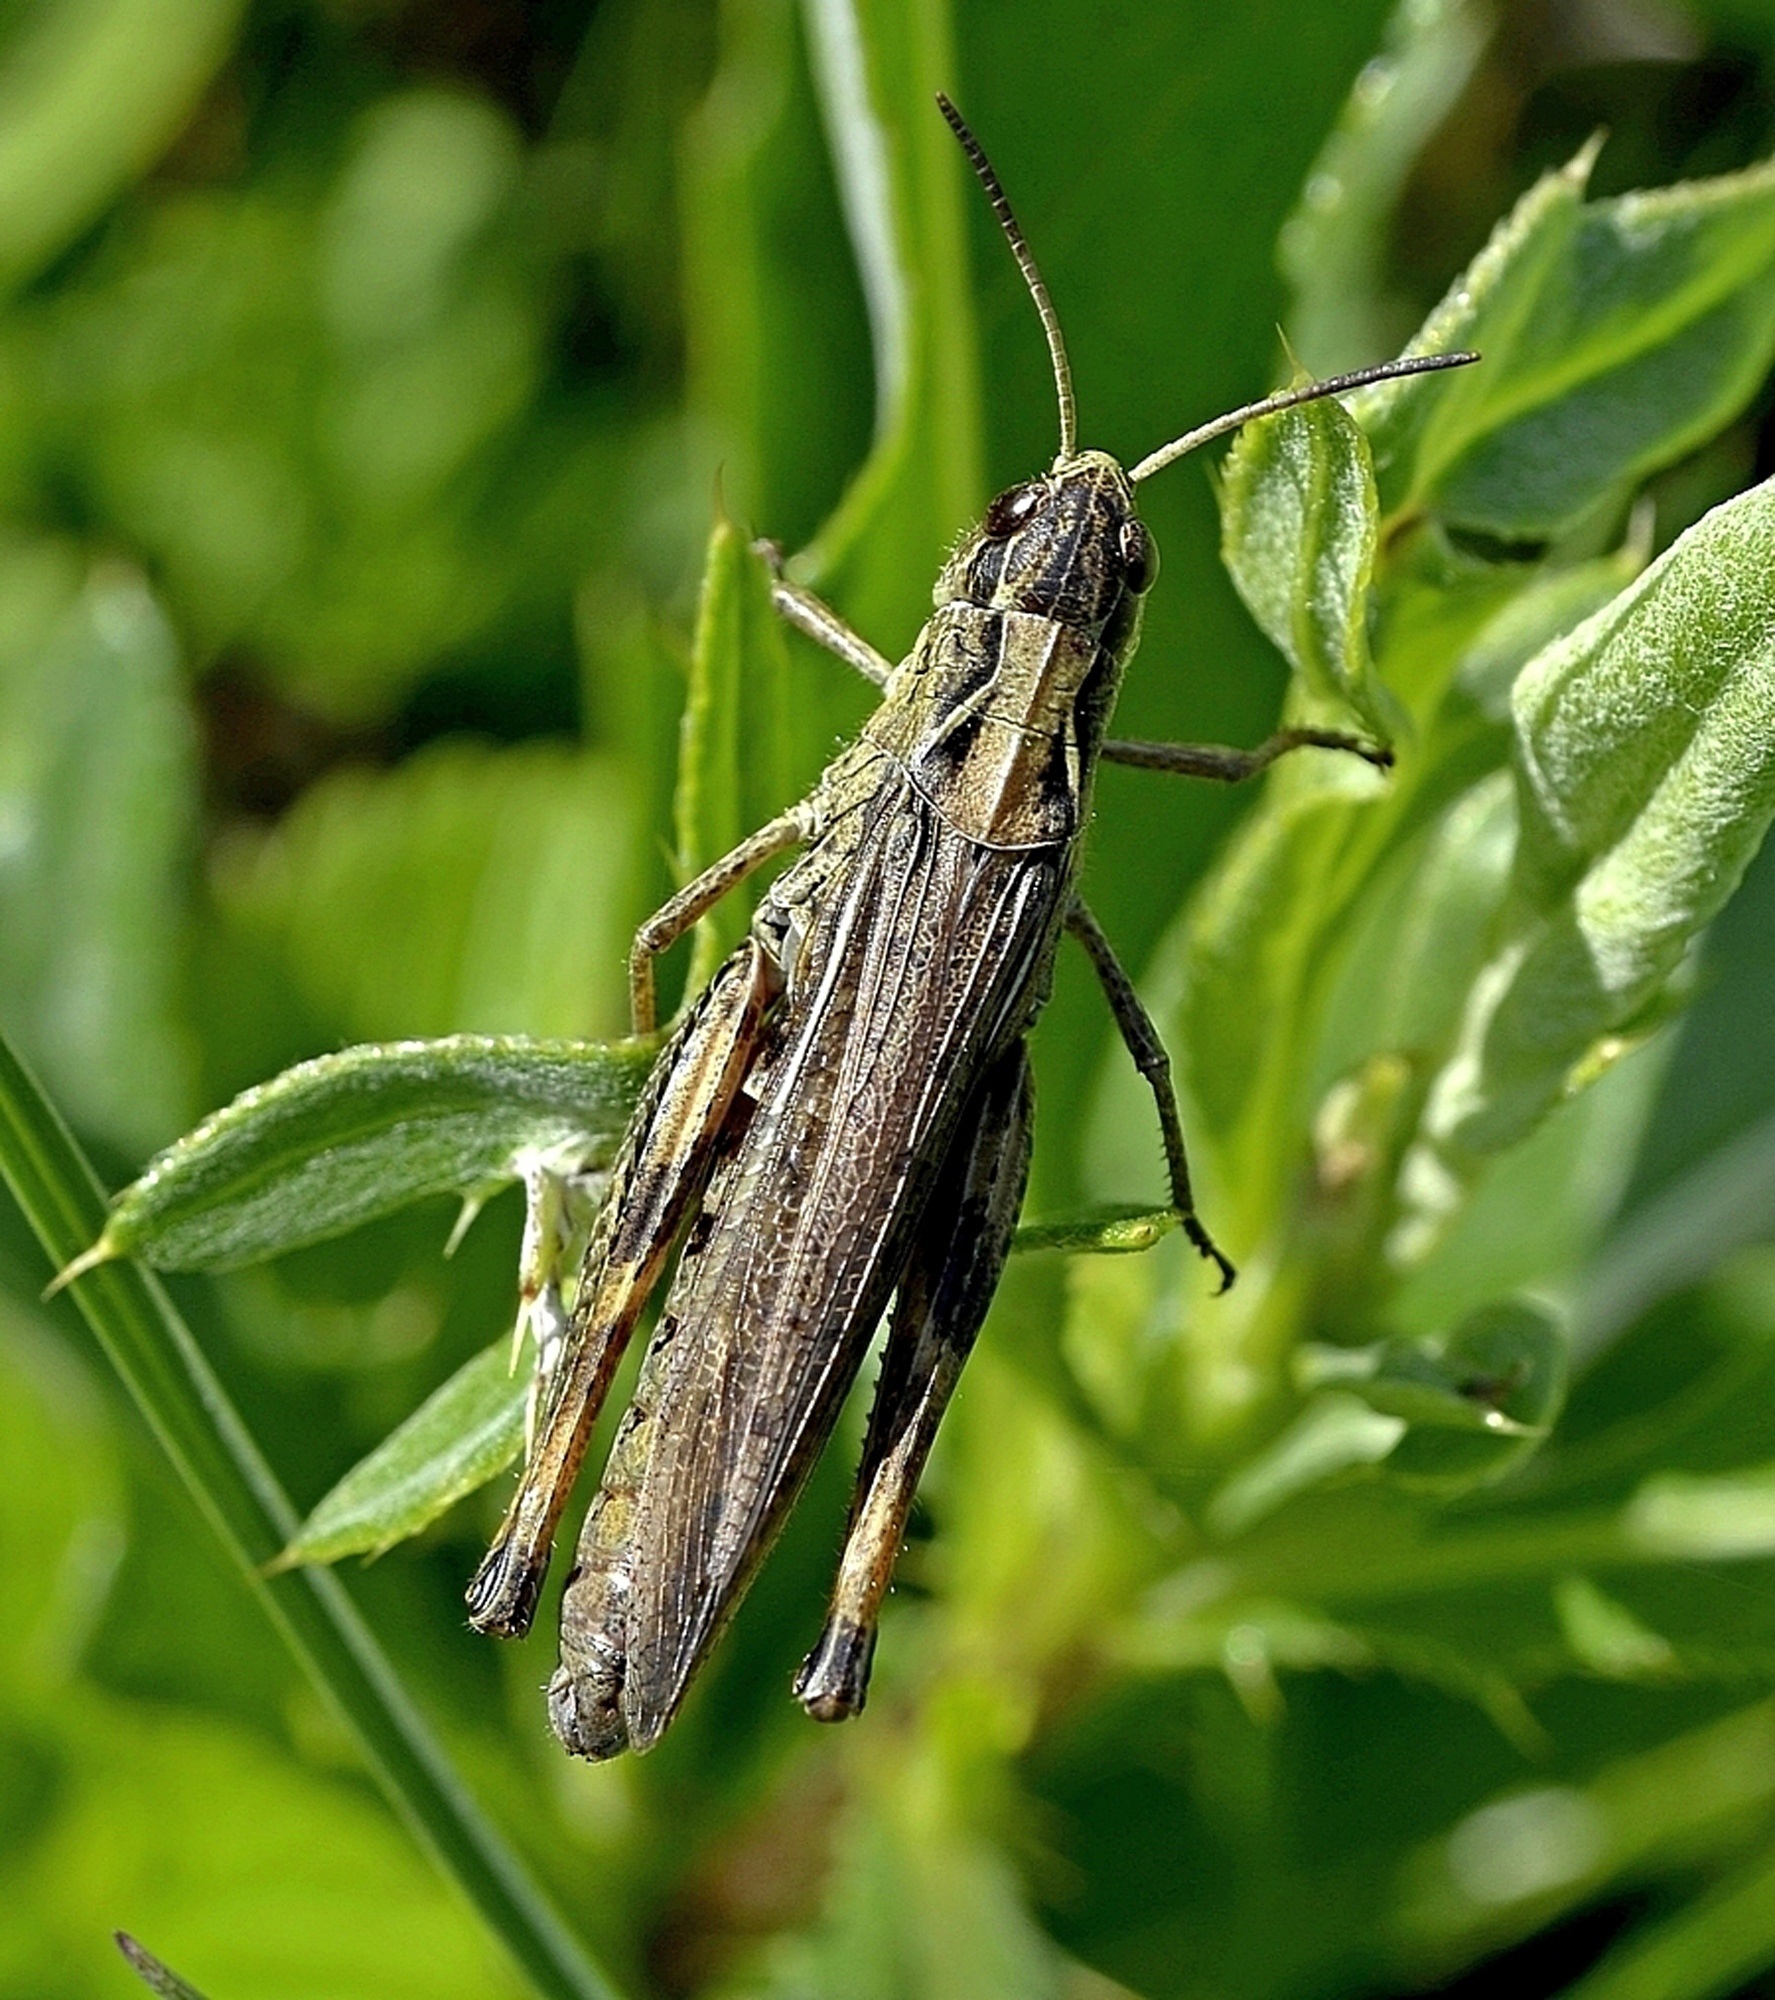
nature, grass, plant, summer, green, insect, macro, closeup, fauna, invertebrate, mustache, close up, blade of grass, insects, grasshopper, locust, macro photography, arthropod, leaf beetle, net winged insects, cricket like insect